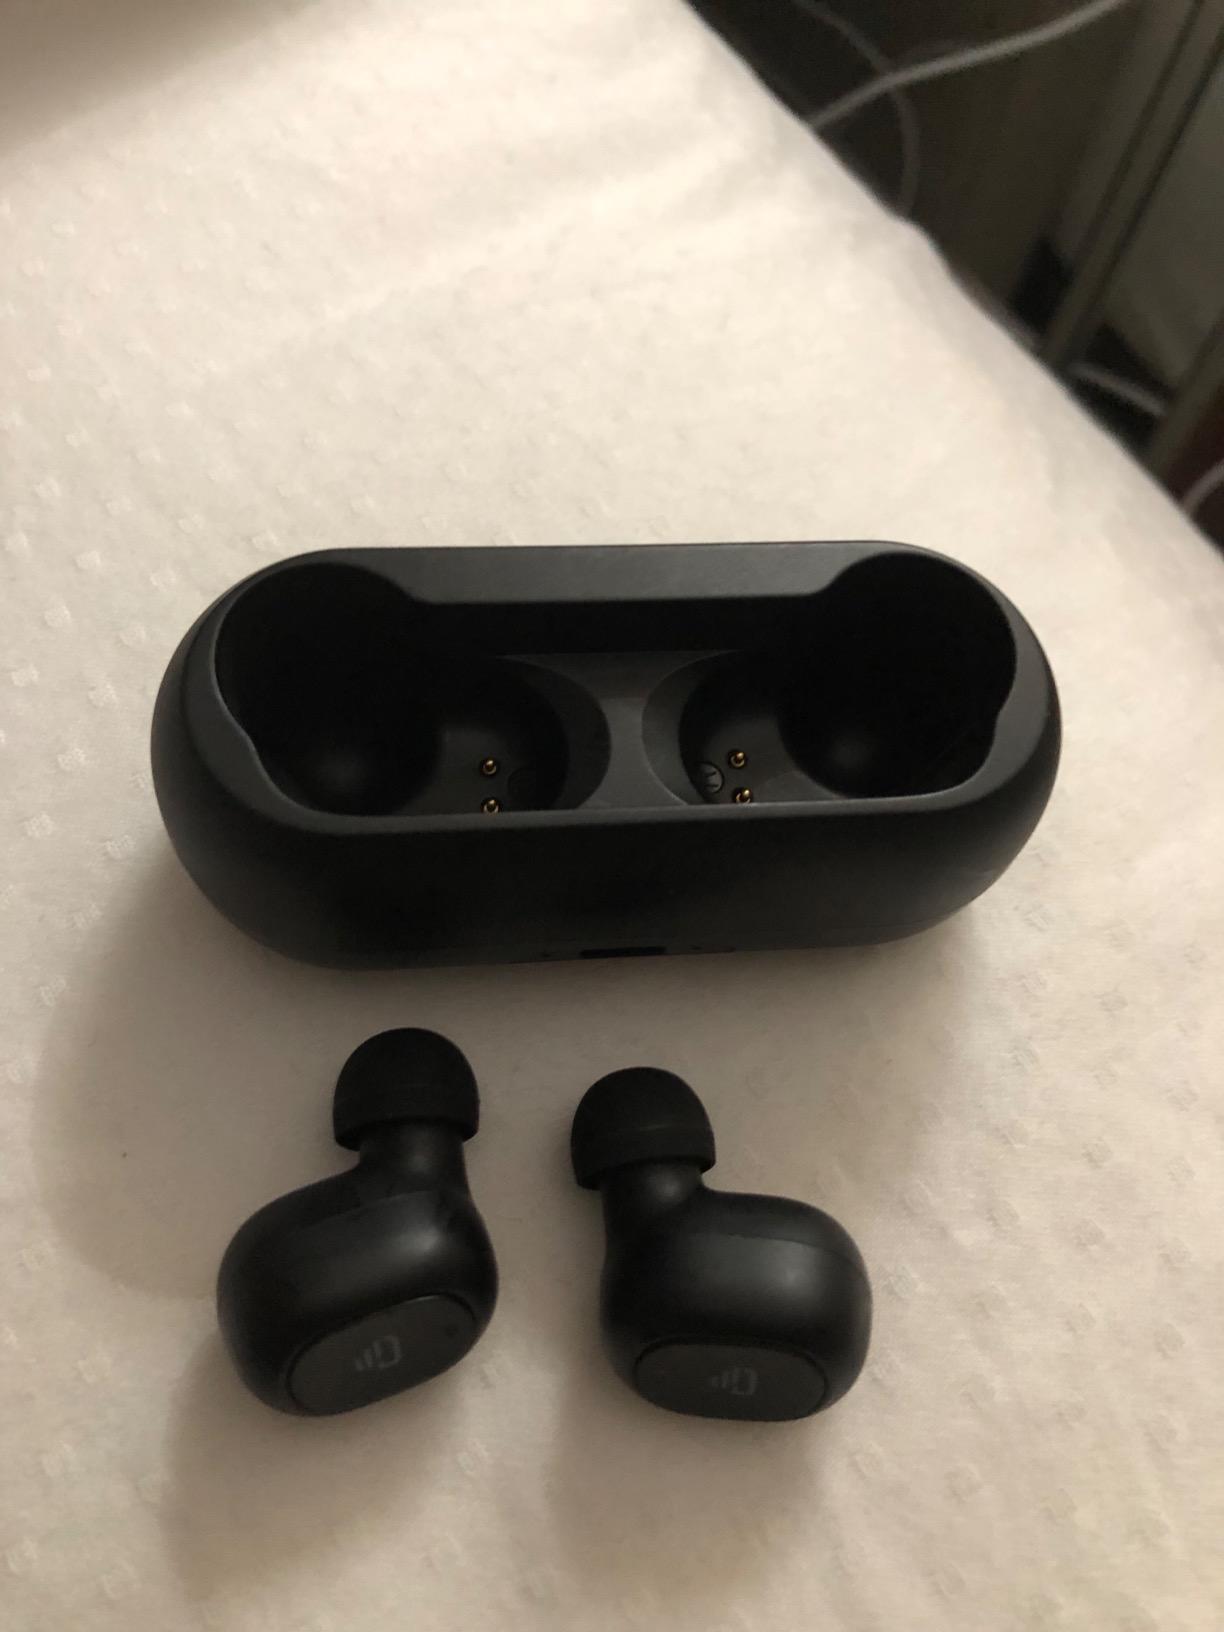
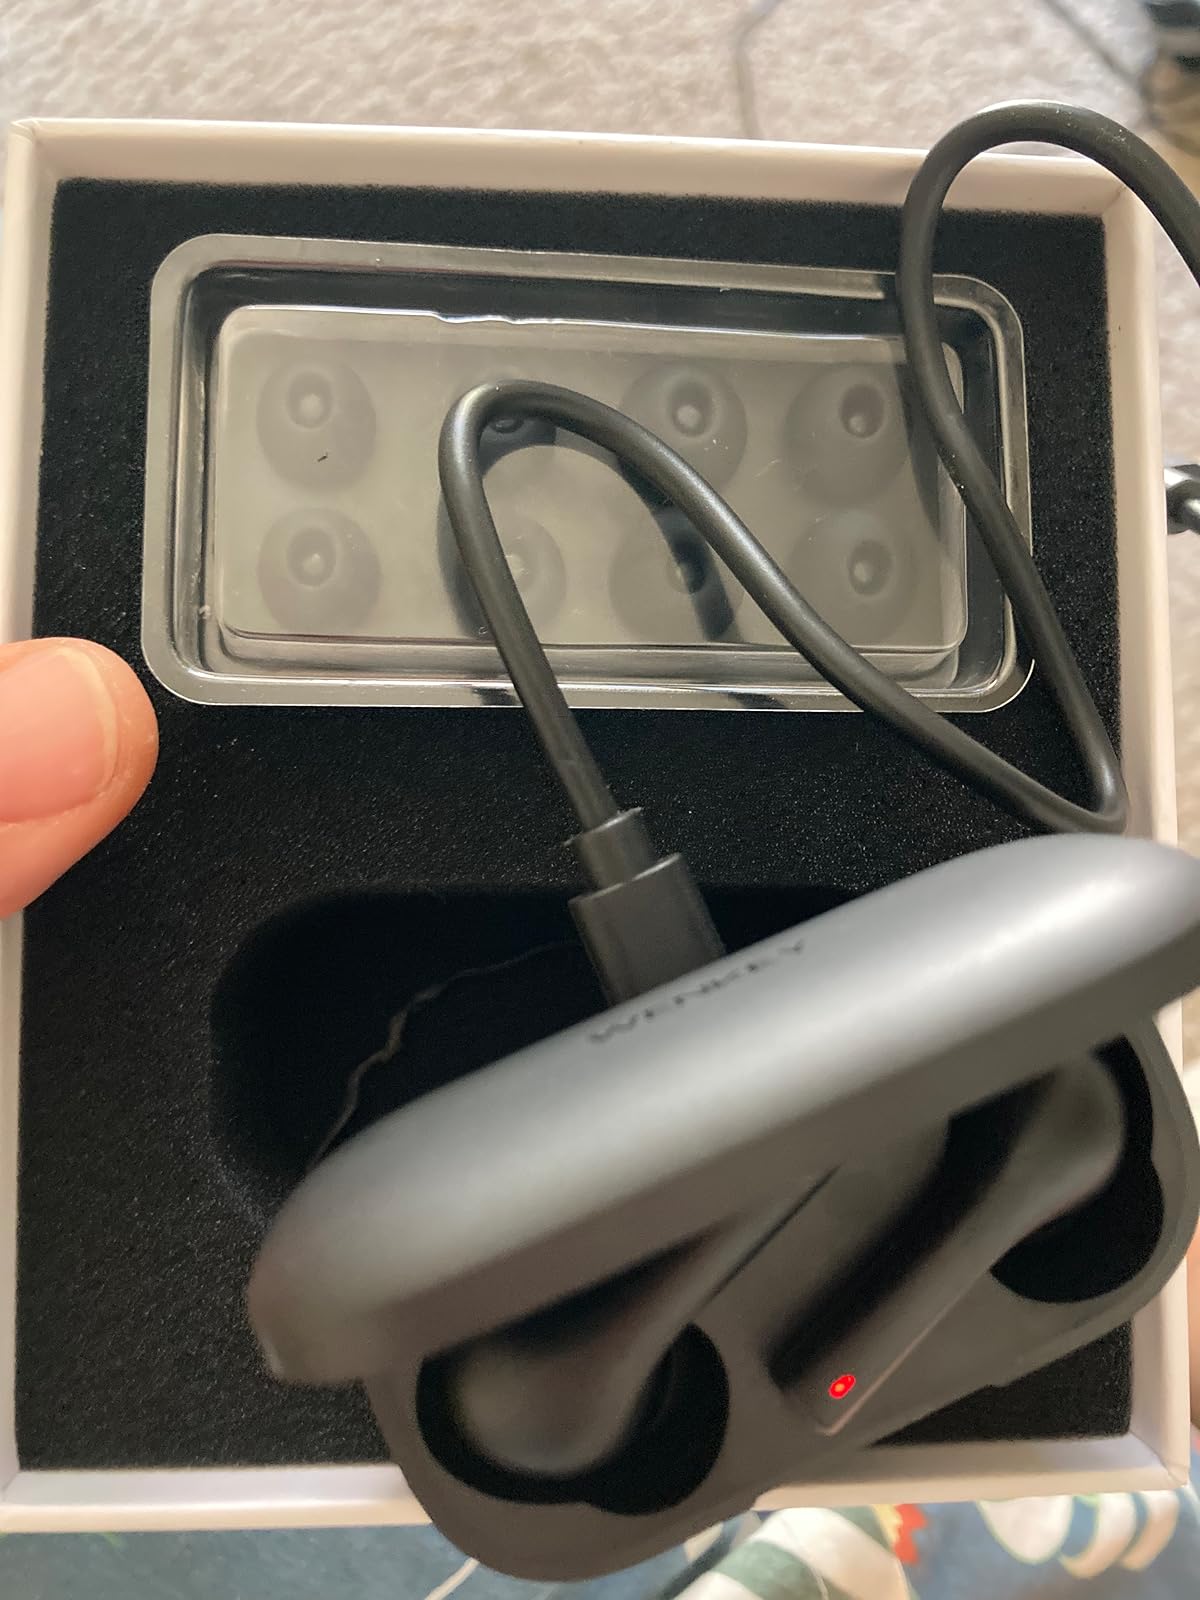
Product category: earbuds
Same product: no